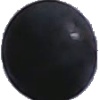
Label: blue_grape